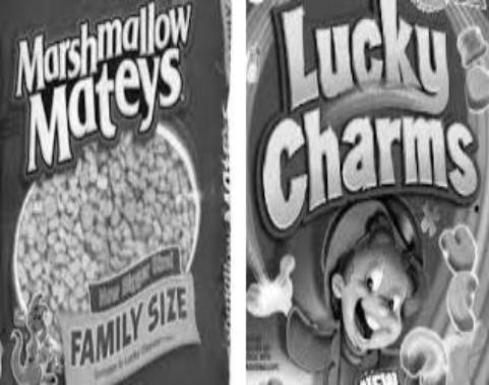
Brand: marshmallow mateys
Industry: Food